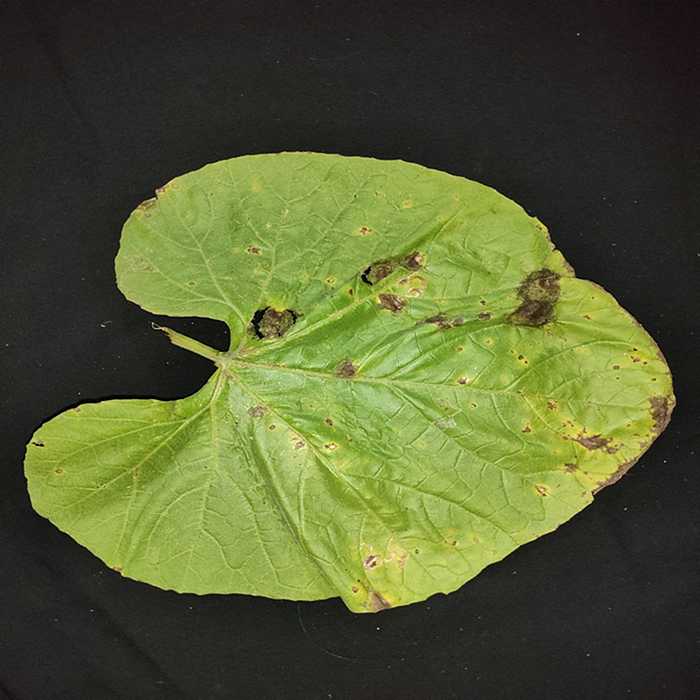
Plant: Bottle gourd
Label: Downey mildew